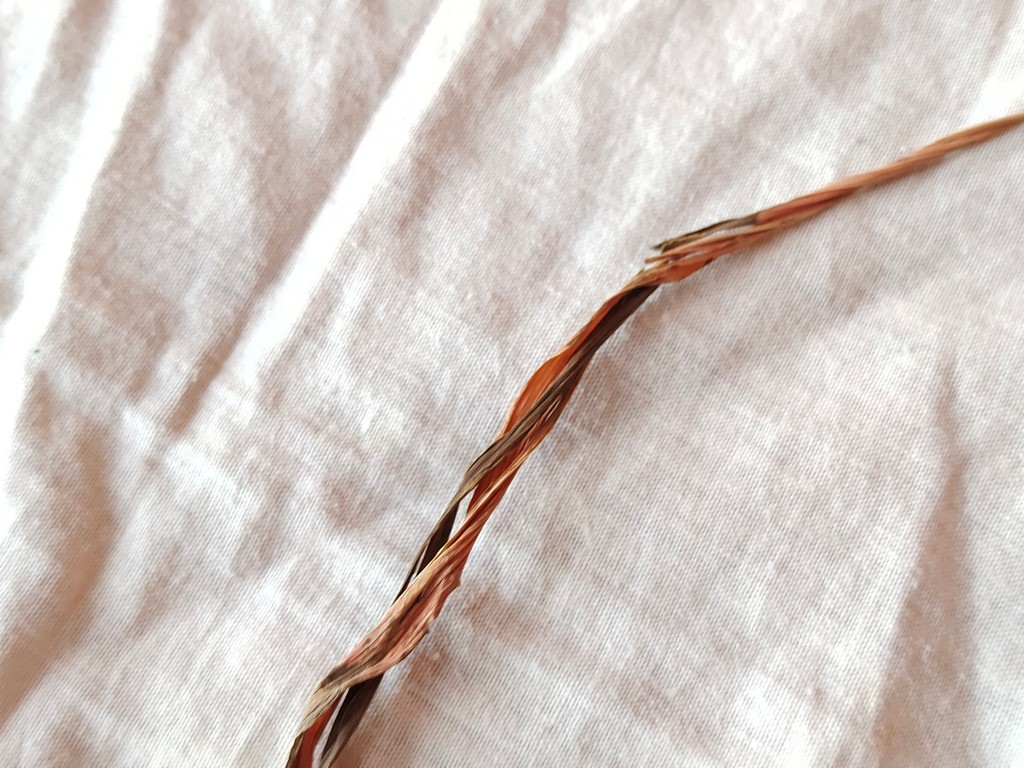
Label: Dried